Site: brandenburg
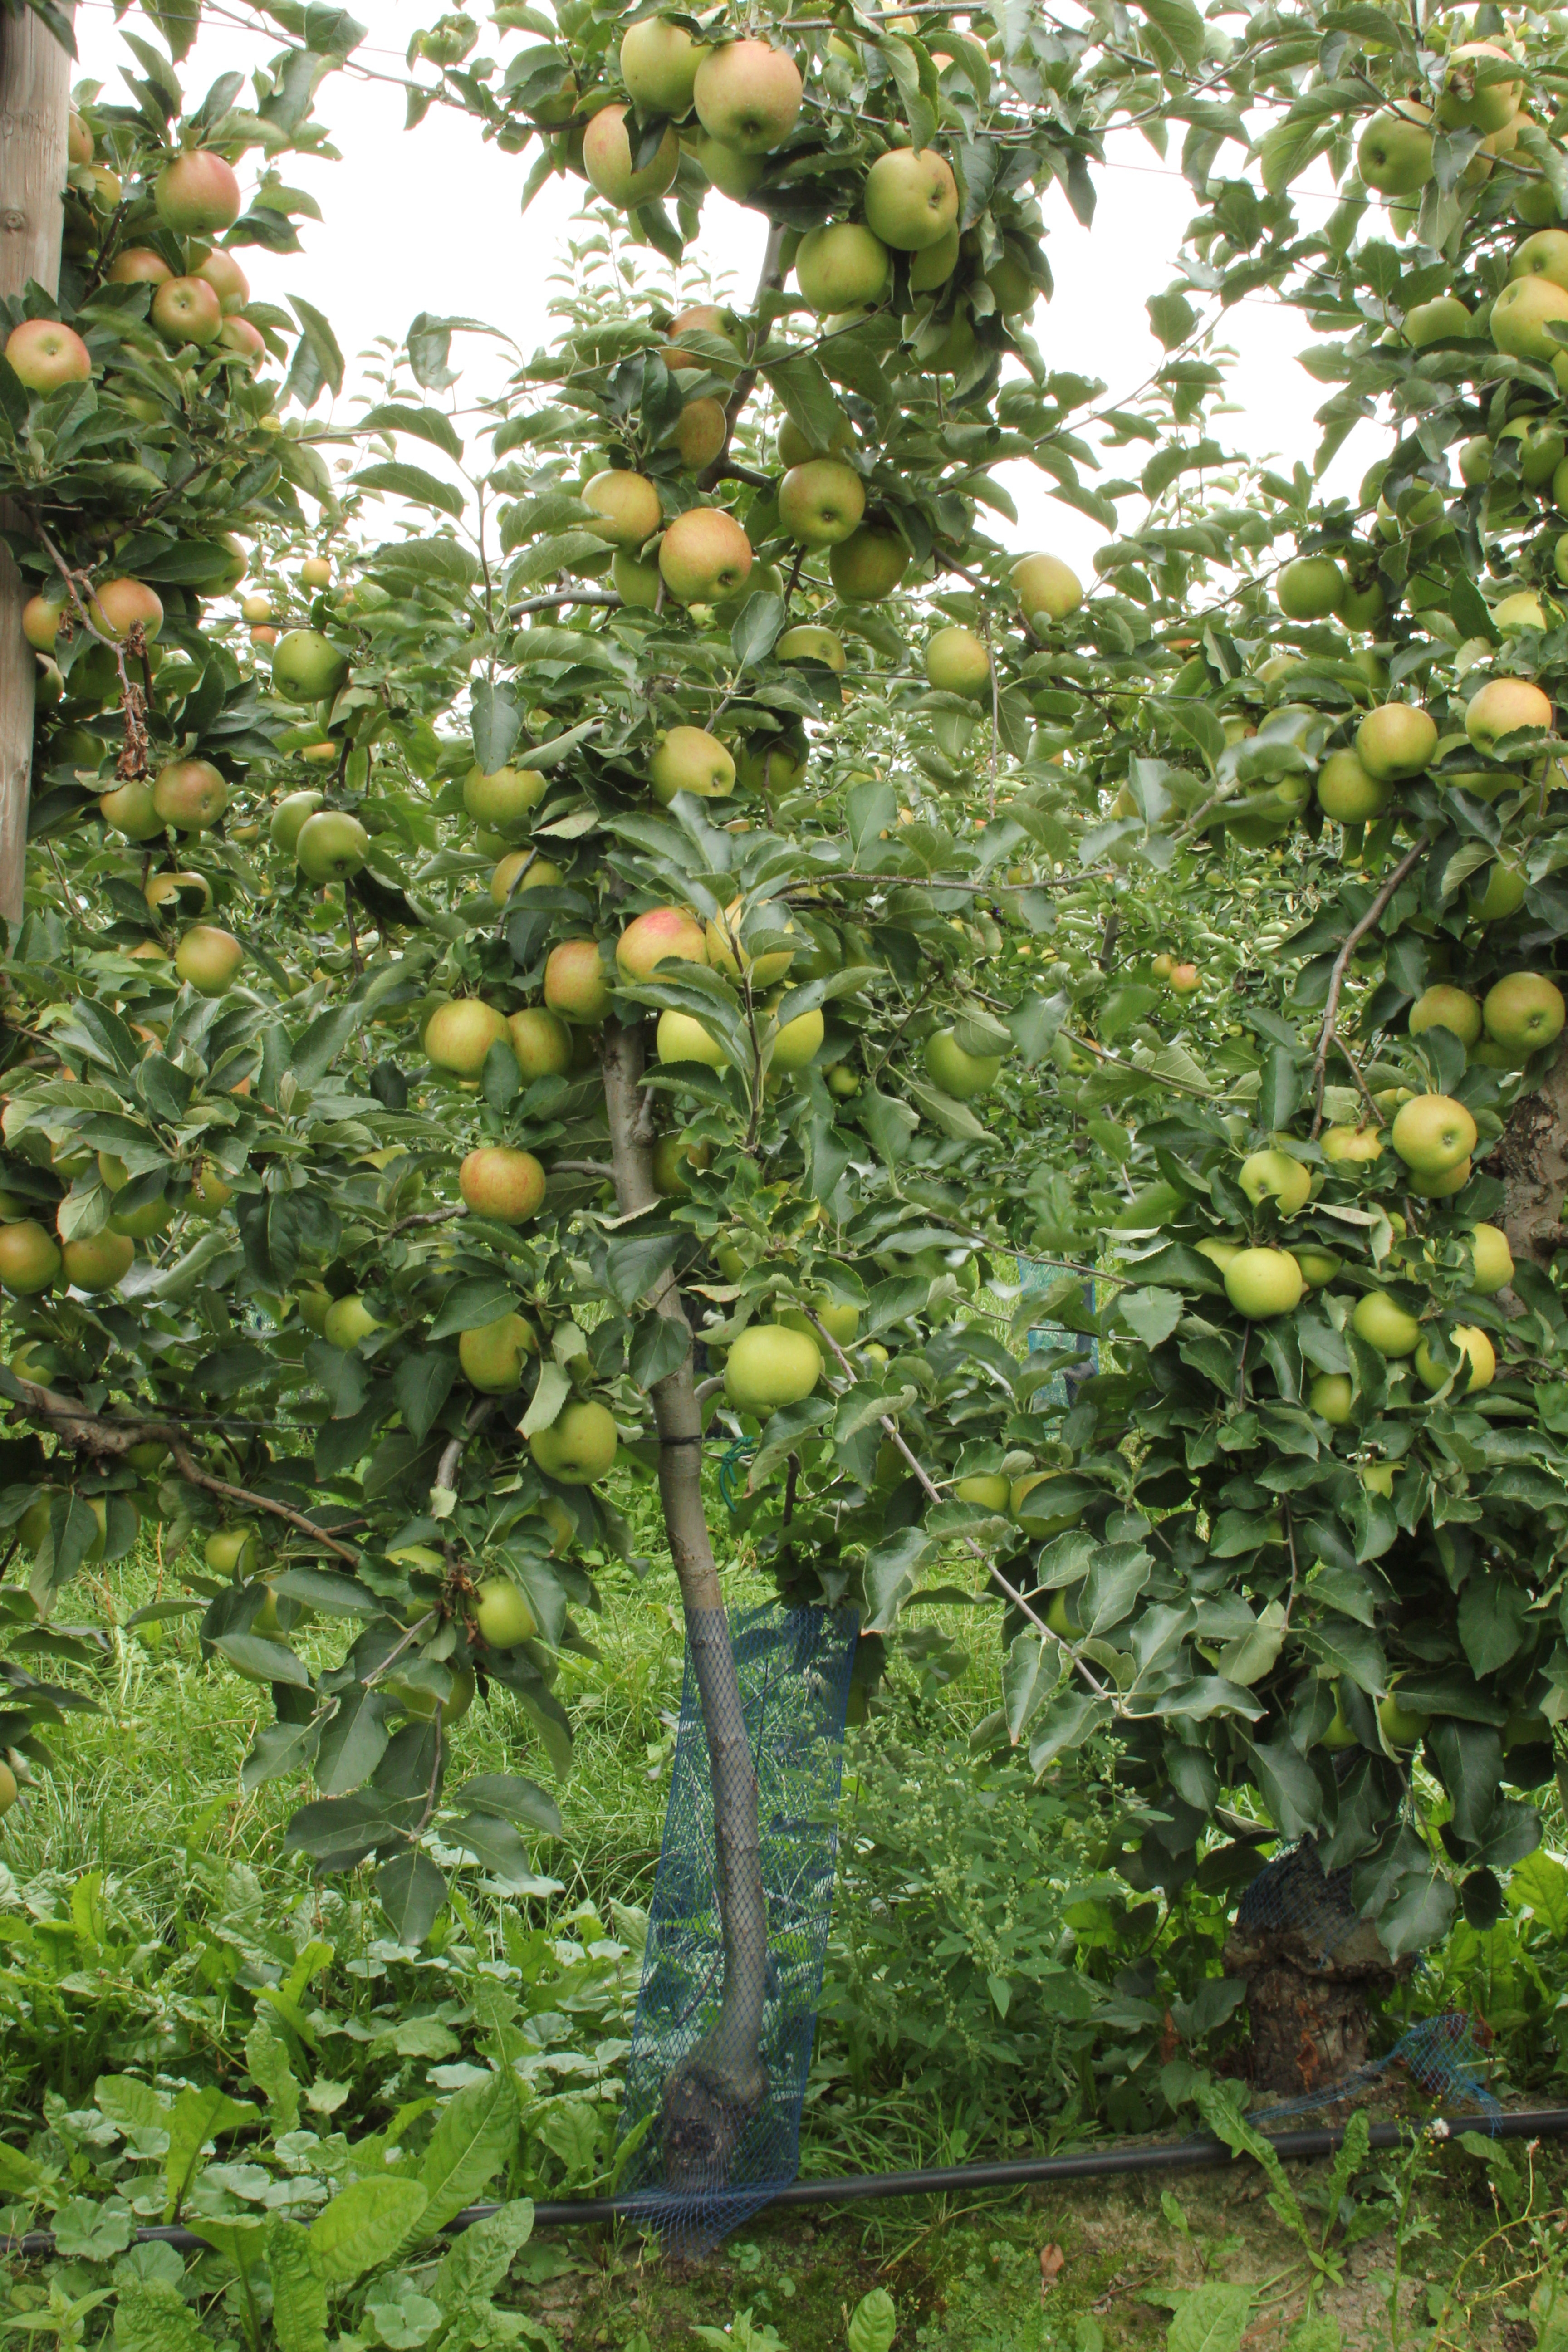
Growth stage (BBCH 87): Maturity of fruit and seed